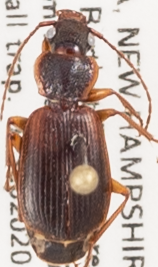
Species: Cymindis cribricollis
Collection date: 2020-09-02
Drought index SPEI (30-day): -0.976
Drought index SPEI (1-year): -0.156
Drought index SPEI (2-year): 0.558